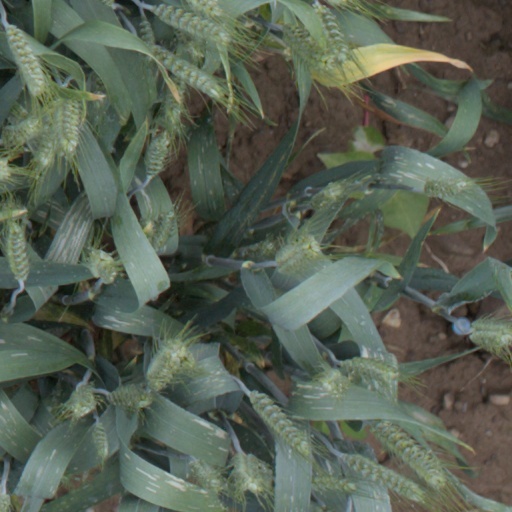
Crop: wheat